Lyman Trumbull

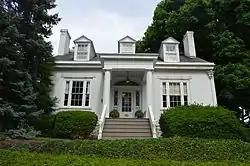

Trumbull attended Bacon Academy in Colchester, where he studied a traditional course in math, Latin, and Greek. When he turned eighteen, he teaching in Portland, Connecticut; New Jersey and Colchester. In 1833, he traveled to Pike County, Georgia, in hopes of becoming a schoolteacher there. Finding no position available, he proceeded to Greenville, where he was hired as principal of the Greenville Academy. Trumbull remained at Greenville for three years, where he read law in the offices of Hiram B. Warner. In 1837, he moved to Belleville, Illinois, where he began a legal practice in the office of John Reynolds, the former Governor of Illinois.